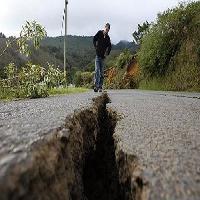
Weather: cloudy or overcast